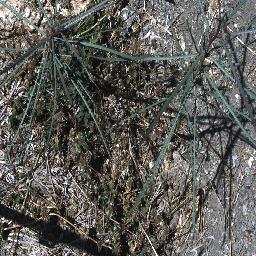
Label: parkinsonia